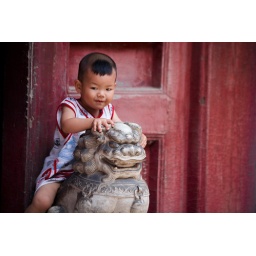
Kid riding a stone lion in some garden inside the Forbidden City.